Rose Hill (Chestertown, Maryland)

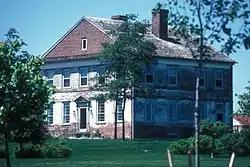

Rose Hill is a historic home located near Chestertown, Kent County, Maryland. It is a 40-foot square, two-story brick structure built during the latter half of the 18th century.